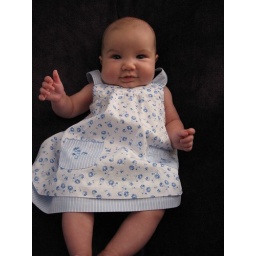
in my blue flowered dress